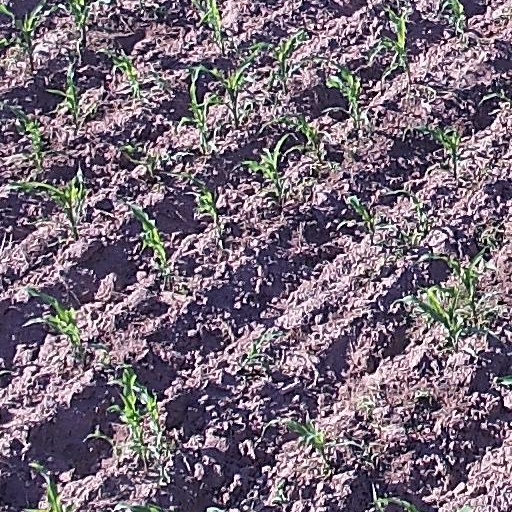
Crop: maize; corn